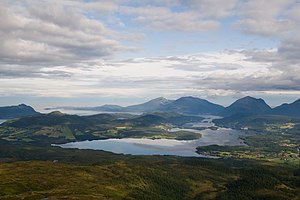
Skålvikfjorden
Skålvikfjorden set fra Tussan.
Skålvikfjorden set fra Tussan.
Skålvikfjorden er en fjordarm af Vinjefjorden i Heim kommune i Trøndelag fylke i Norge. Skålvikfjorden går 9,5 kilometer mod syd til Betna. Den samme geologiske rende fortsætter nord for Vinjefjorden i Solåsundet i Aure kommune.